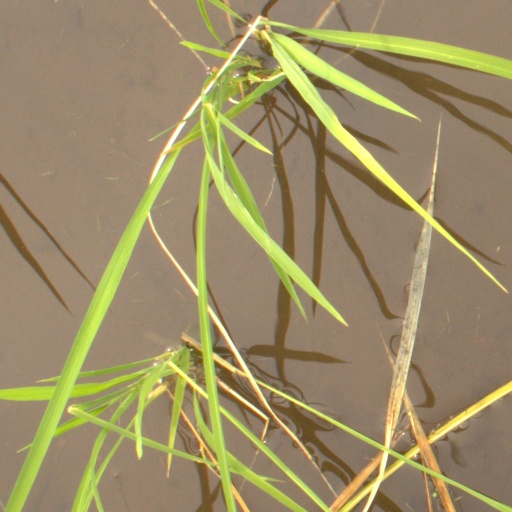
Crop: rice